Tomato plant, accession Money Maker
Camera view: vertical (180 deg); turntable rotation: 330 degrees
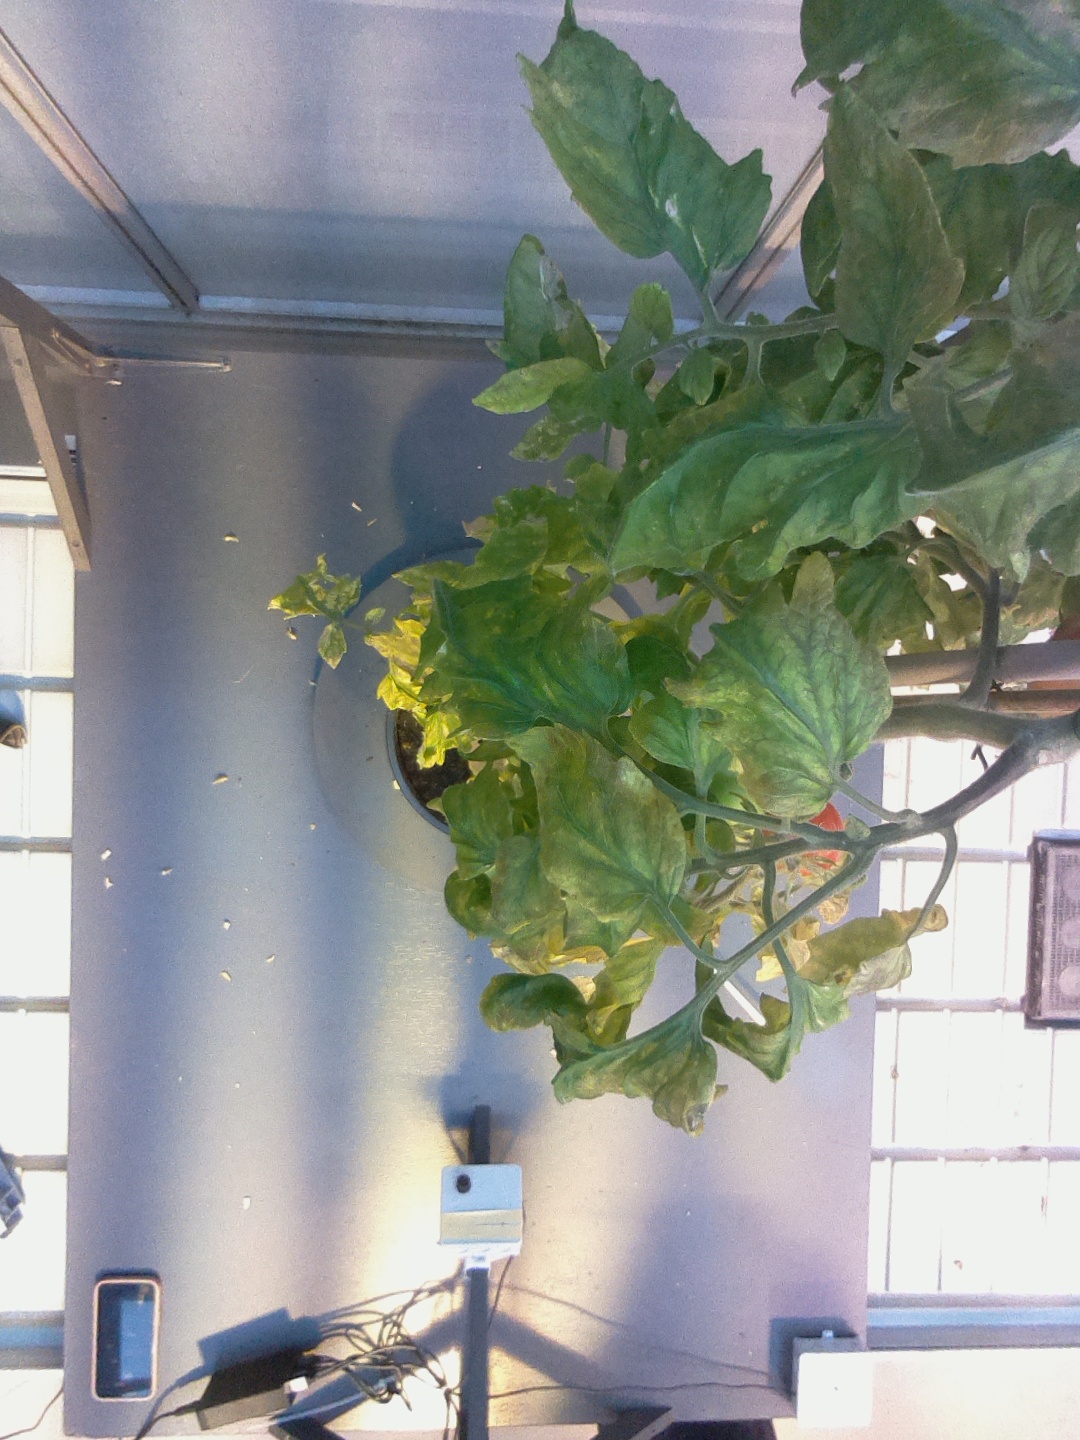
BBCH growth stage 81: 10%-20% of fruits show typical fully ripe color